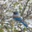
Label: bird